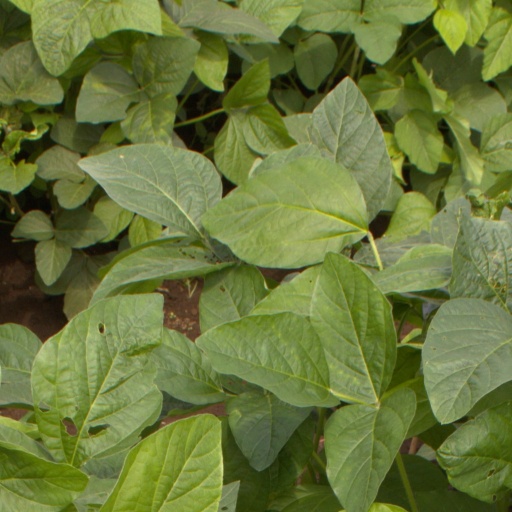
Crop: soybean